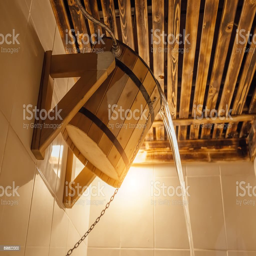
wooden bucket for bath or sauna .